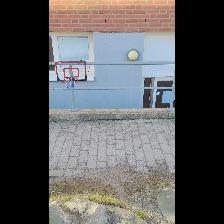
Label: NonHuman